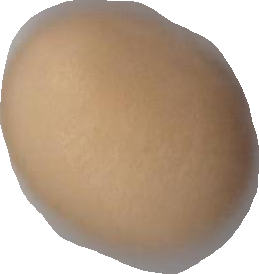
Variety: Grobogan